Confederate Monument of Bardstown

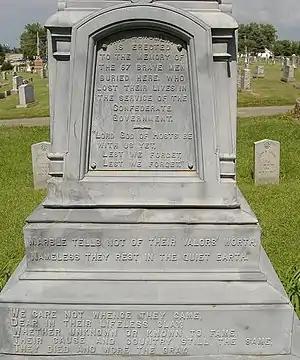
Confederate Monument of Bardstown

The Confederate Monument of Bardstown, in Bardstown, Kentucky was erected in 1903 in the Bardstown St. Joseph's Cemetery to honor the sacrifice of 67 Confederate States Army soldiers, who died during the American Civil War. Some 17 of the soldiers are still unknown.